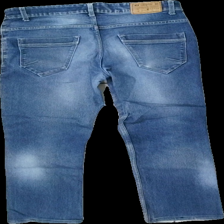
View: back
Type: Jeans
Category: Men
Brand: Not in the list
Brand text on label: Matrix
Colors: Blue
Material: 72% Cotton 28% Viscose
Cut: Tight
Trend: Denim
Price range: 50-100
Recommended usage: Reuse
Description: blue jeans